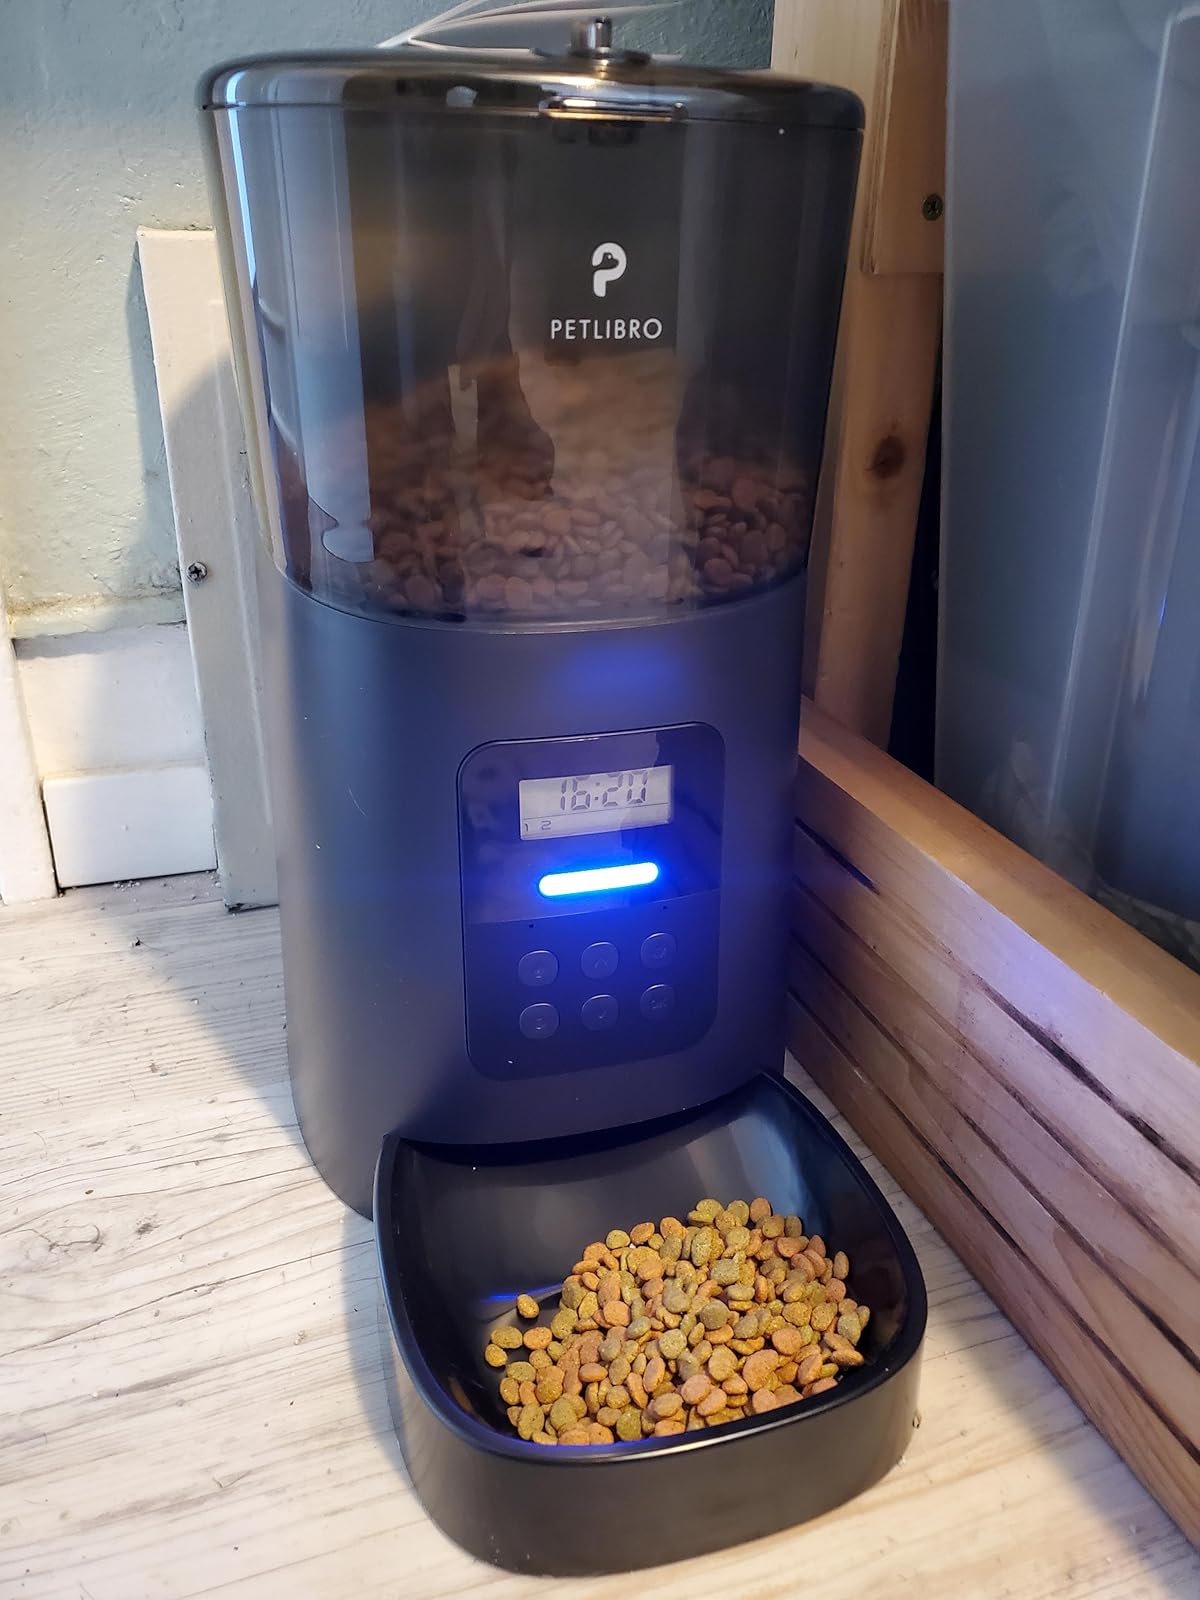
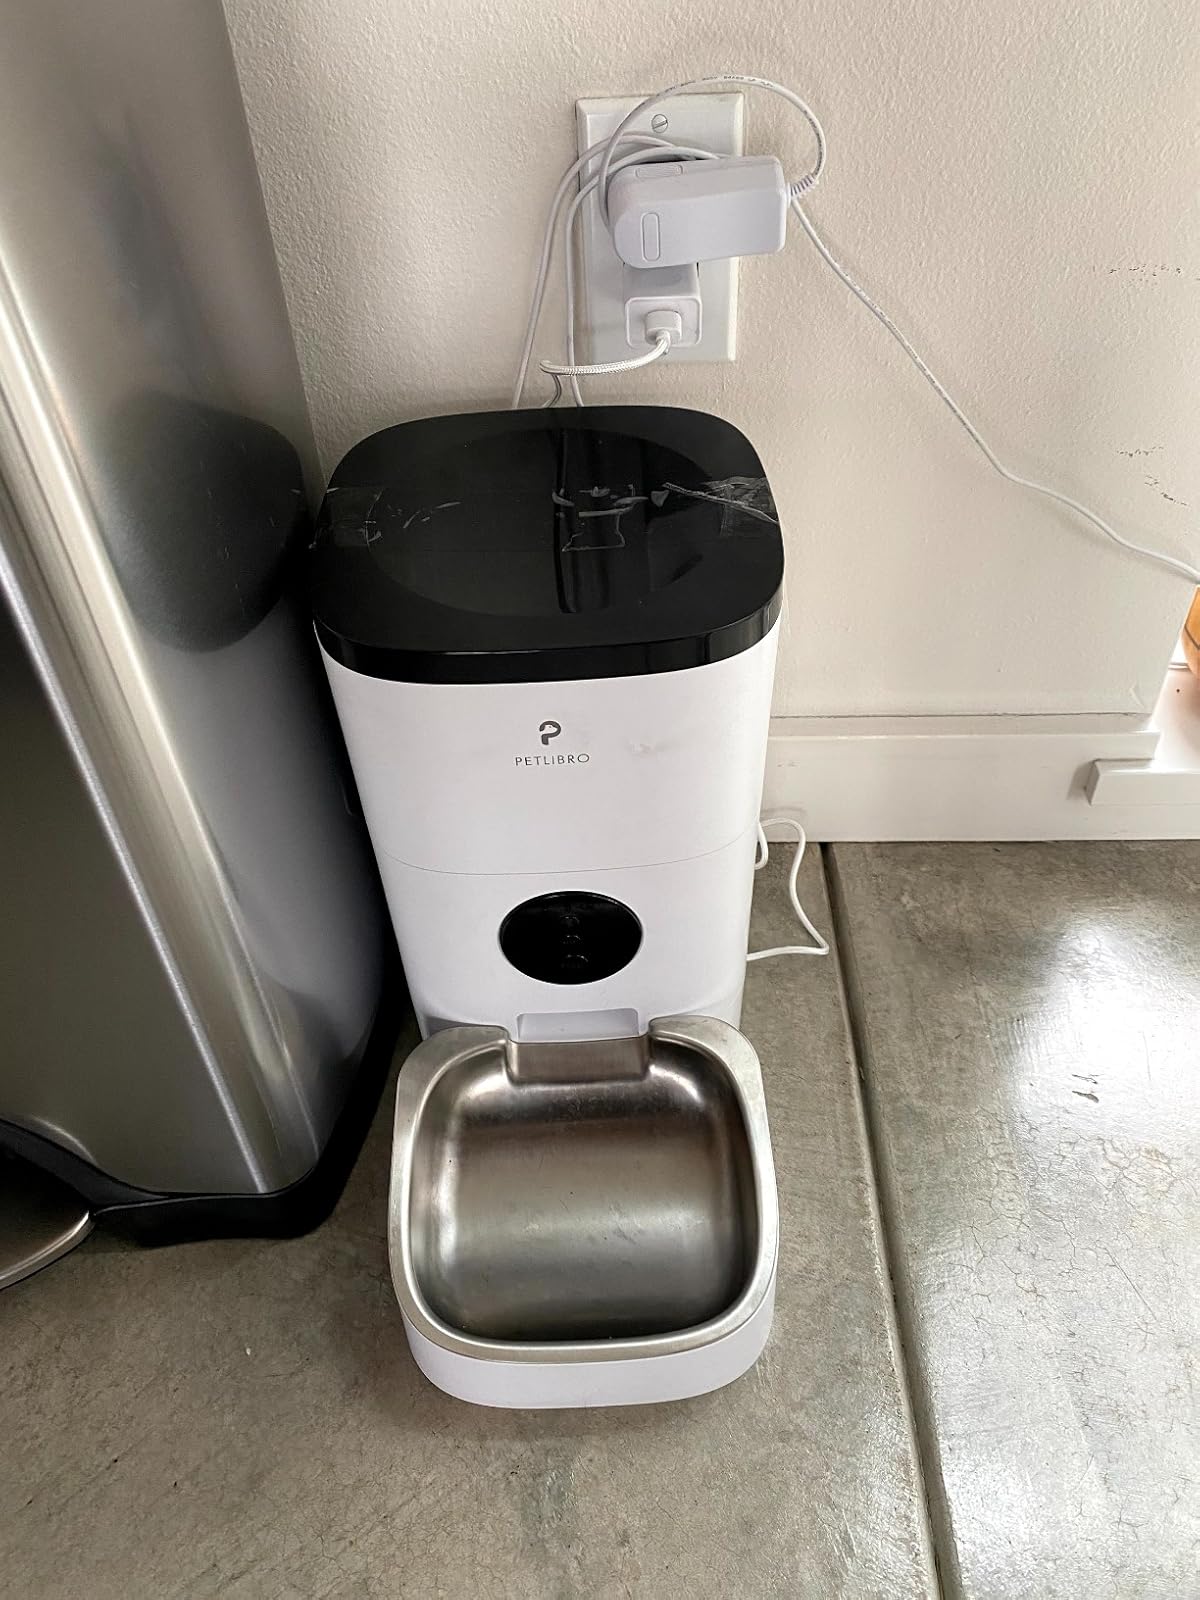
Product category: items_feeder
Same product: no